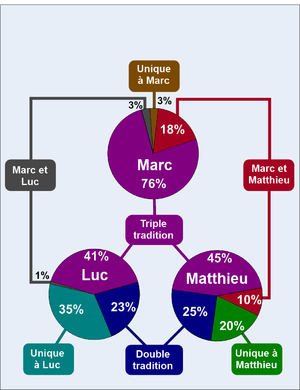
Similitudes et divergences entre les trois évangiles synoptiques, d'après les travaux d'A.M. Horore, «
La Source Q ou Document Q ou simplement Q est une source supposée perdue qui serait à l'origine des éléments communs aux Évangiles de Matthieu et Luc, absents chez Marc. Il s'agit d'un recueil de paroles de Jésus de Nazareth qui daterait des environs de l'an 50. L'hypothèse de la Source Q est une conséquence directe de la théorie des deux sources.
La datation de la Bible consiste à déterminer la période de composition et de rédaction de chaque livre qui la compose, et si possible de chaque unité textuelle composant ces livres.